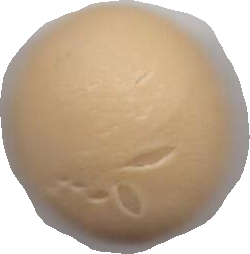
Variety: Dega